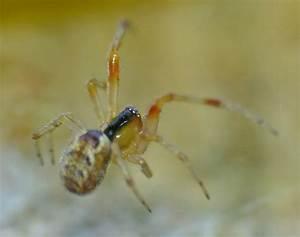
spider